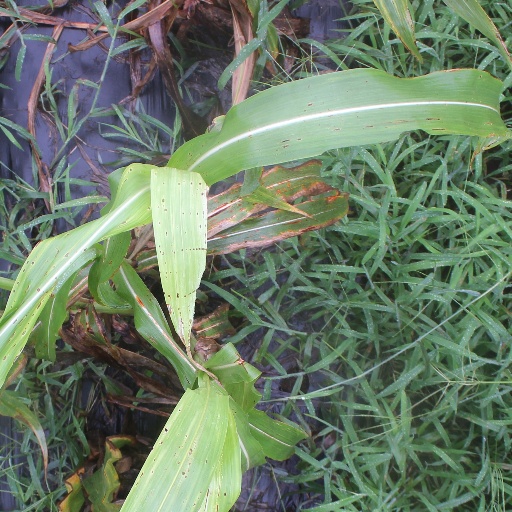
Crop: sorghum